Both Flesh and Not

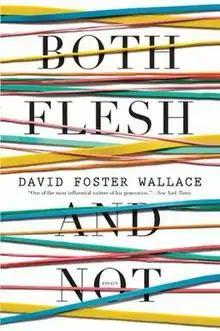
First edition hardcover

Both Flesh and Not: Essays is a collection of fifteen essays by American author David Foster Wallace published posthumously in 2012. It is Wallace's third essay collection.